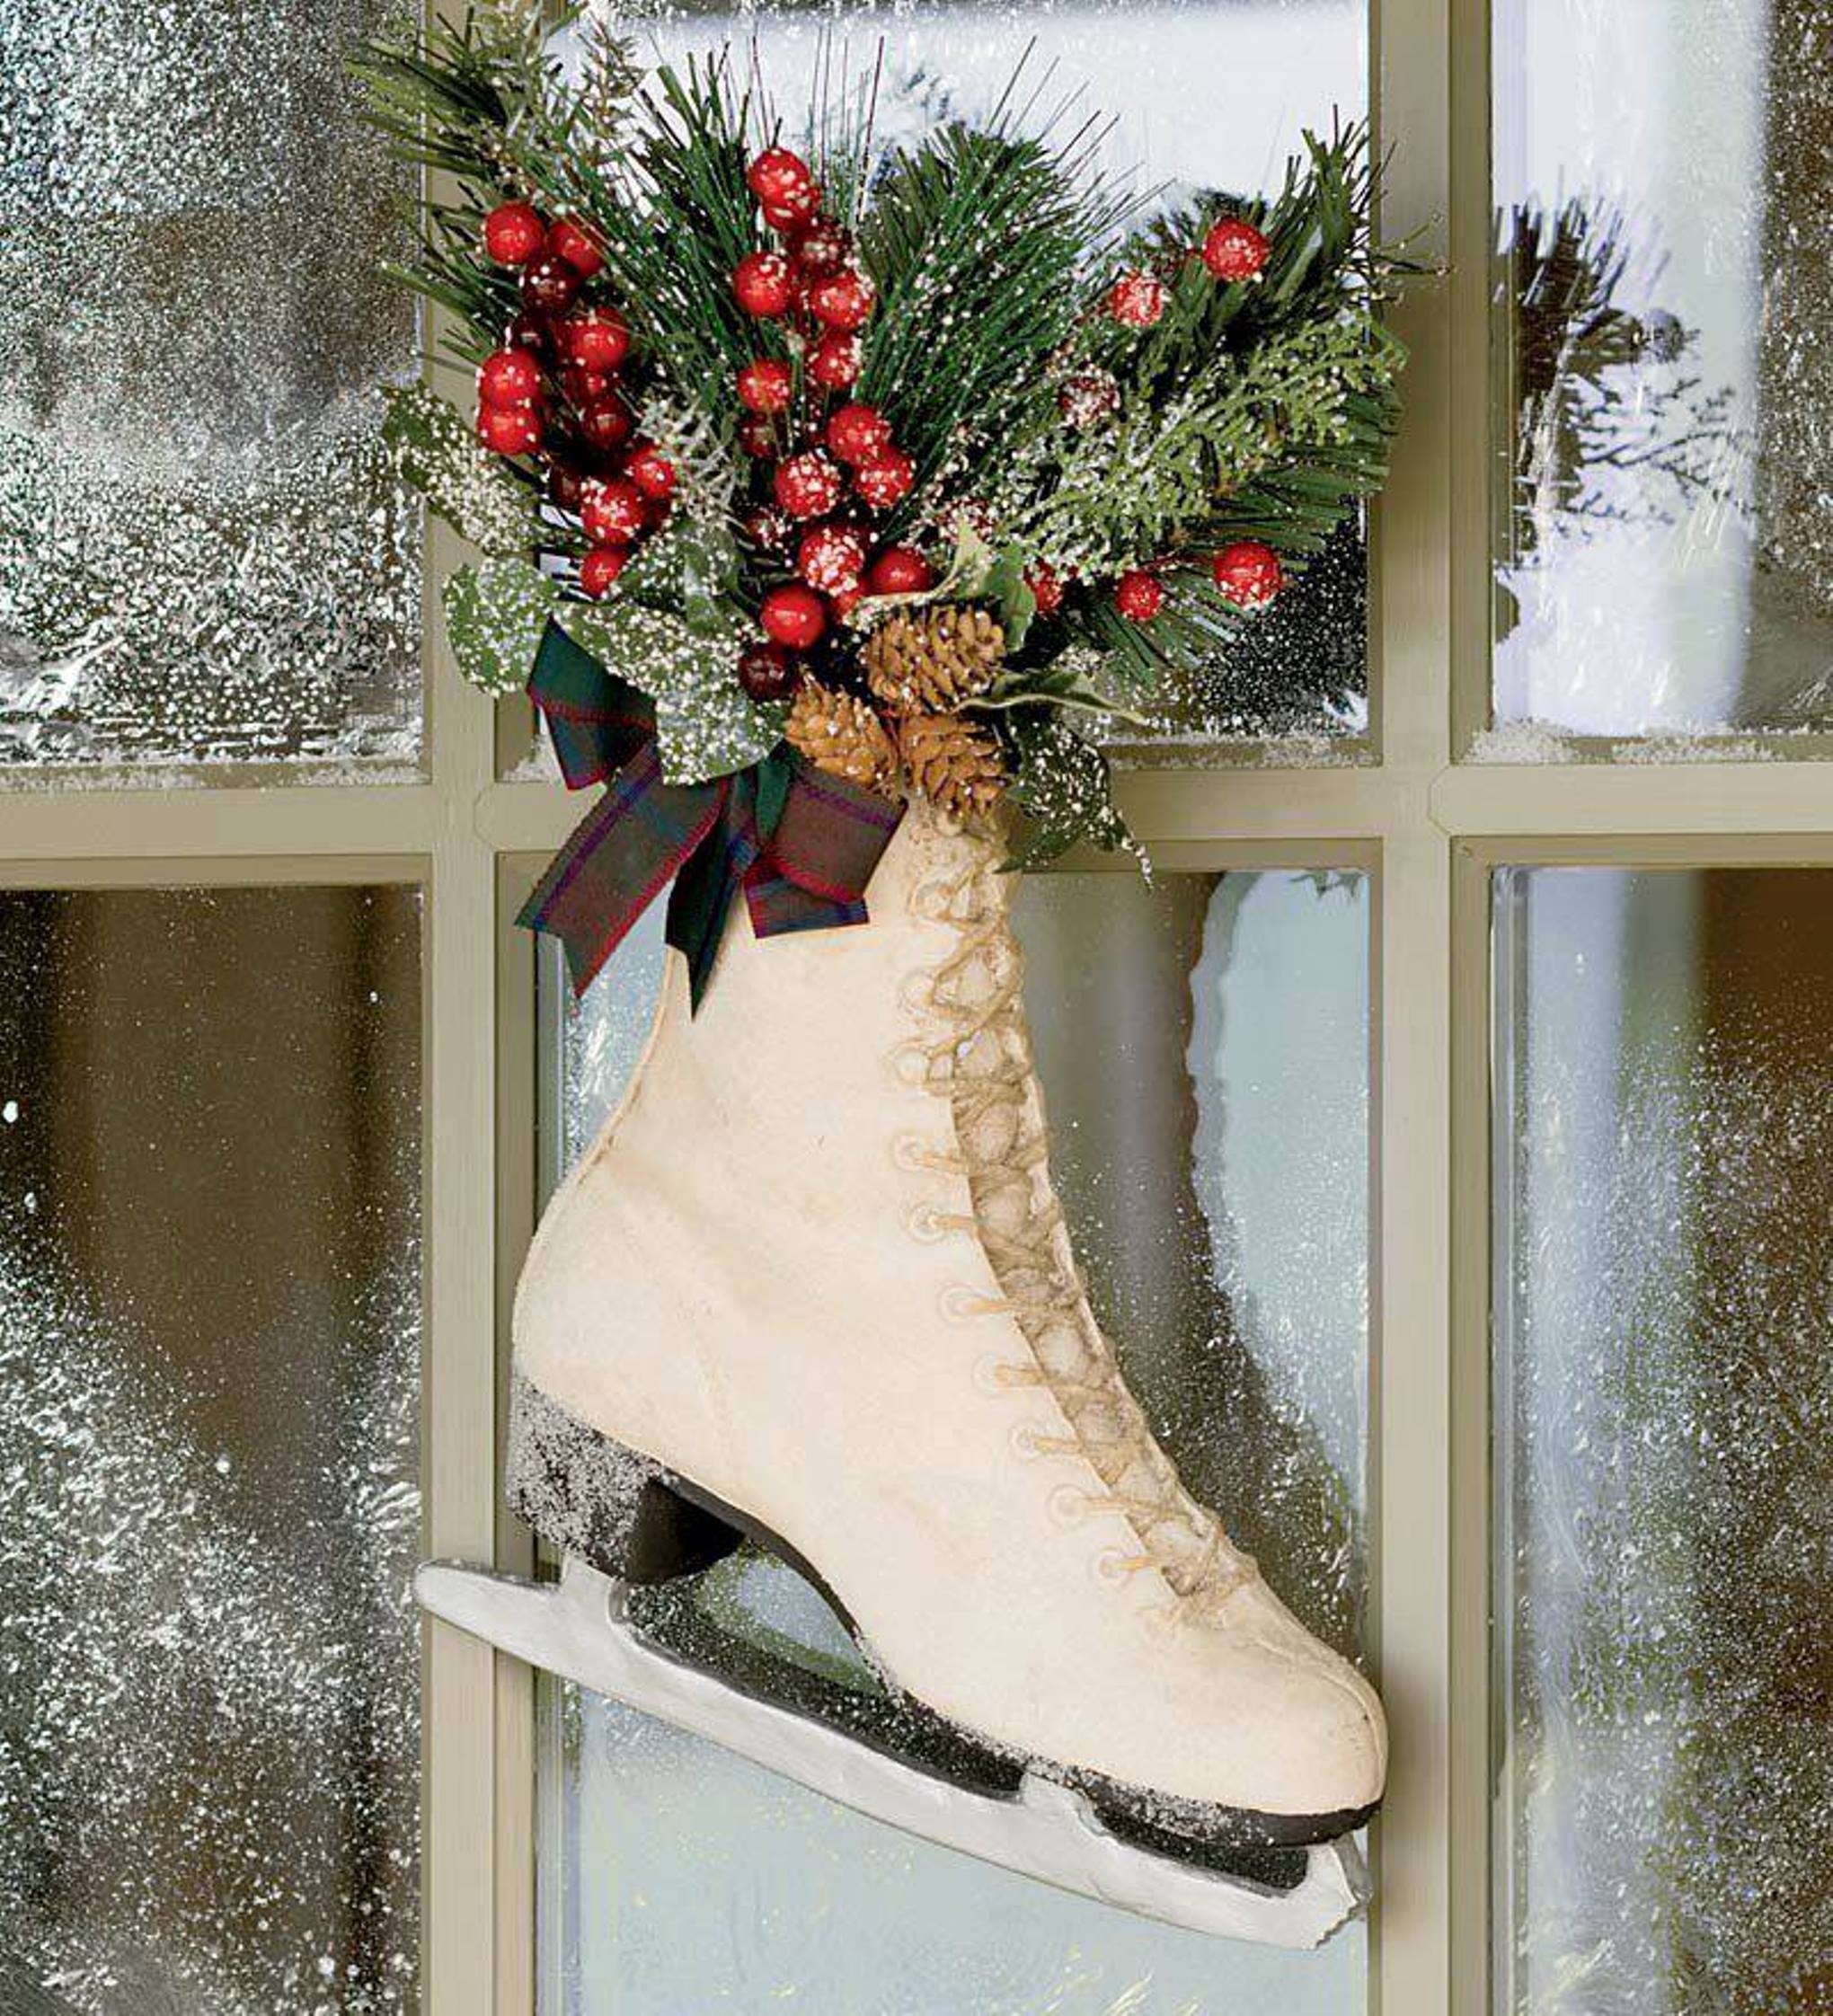
winter, plant, white, sport, flower, skate, window, ice, spring, christmas, christmas tree, deco, advent, christmas decoration, art, skating, floristry, christmas jewelry, ice skating, floral design, flower arranging